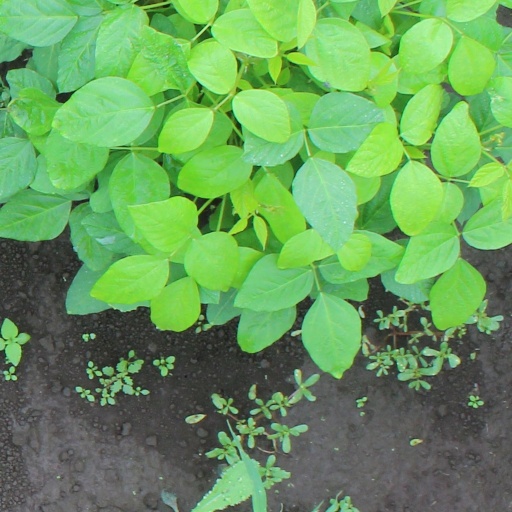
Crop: soybean